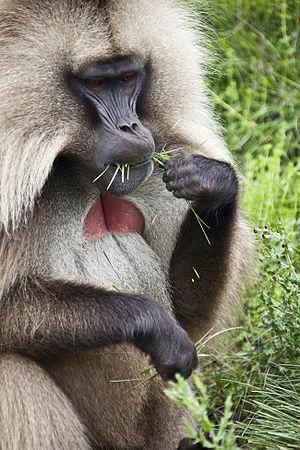
Le Gélada est un primate de la famille des cercopithécidés et seule espèce vivante du genre Theropithecus.